East Java

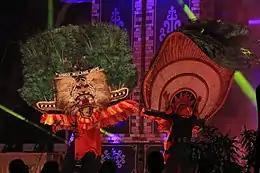
Reog, famous Ponorogoan dance

Juanda International Airport in Sidoarjo Regency, located in the suburb of Surabaya and connects the city with major cities in Indonesia and most major cities outside Indonesia. Other international airport is Banyuwangi International Airport and Dhoho International Airport, which connects the city in Indonesia. In Malang, there is a regional airport that connects the city with Jakarta and Bali, namely Abdul Rachman Saleh Airport. In addition, there are other public airports in the province such as Notohadinegoro Airport in Jember Regency, Iswahyudi Air Force Base in Madiun Regency, Dhoho Airport in Kediri Regency, and Trunojoyo Airport in Sumenep Regency.